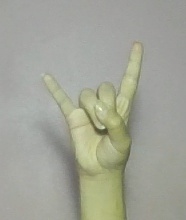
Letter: la